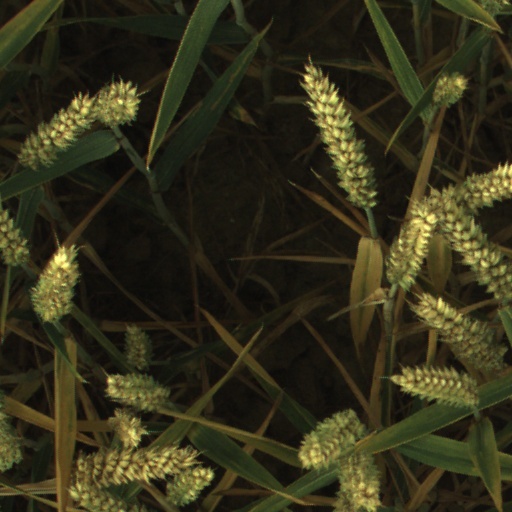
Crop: wheat